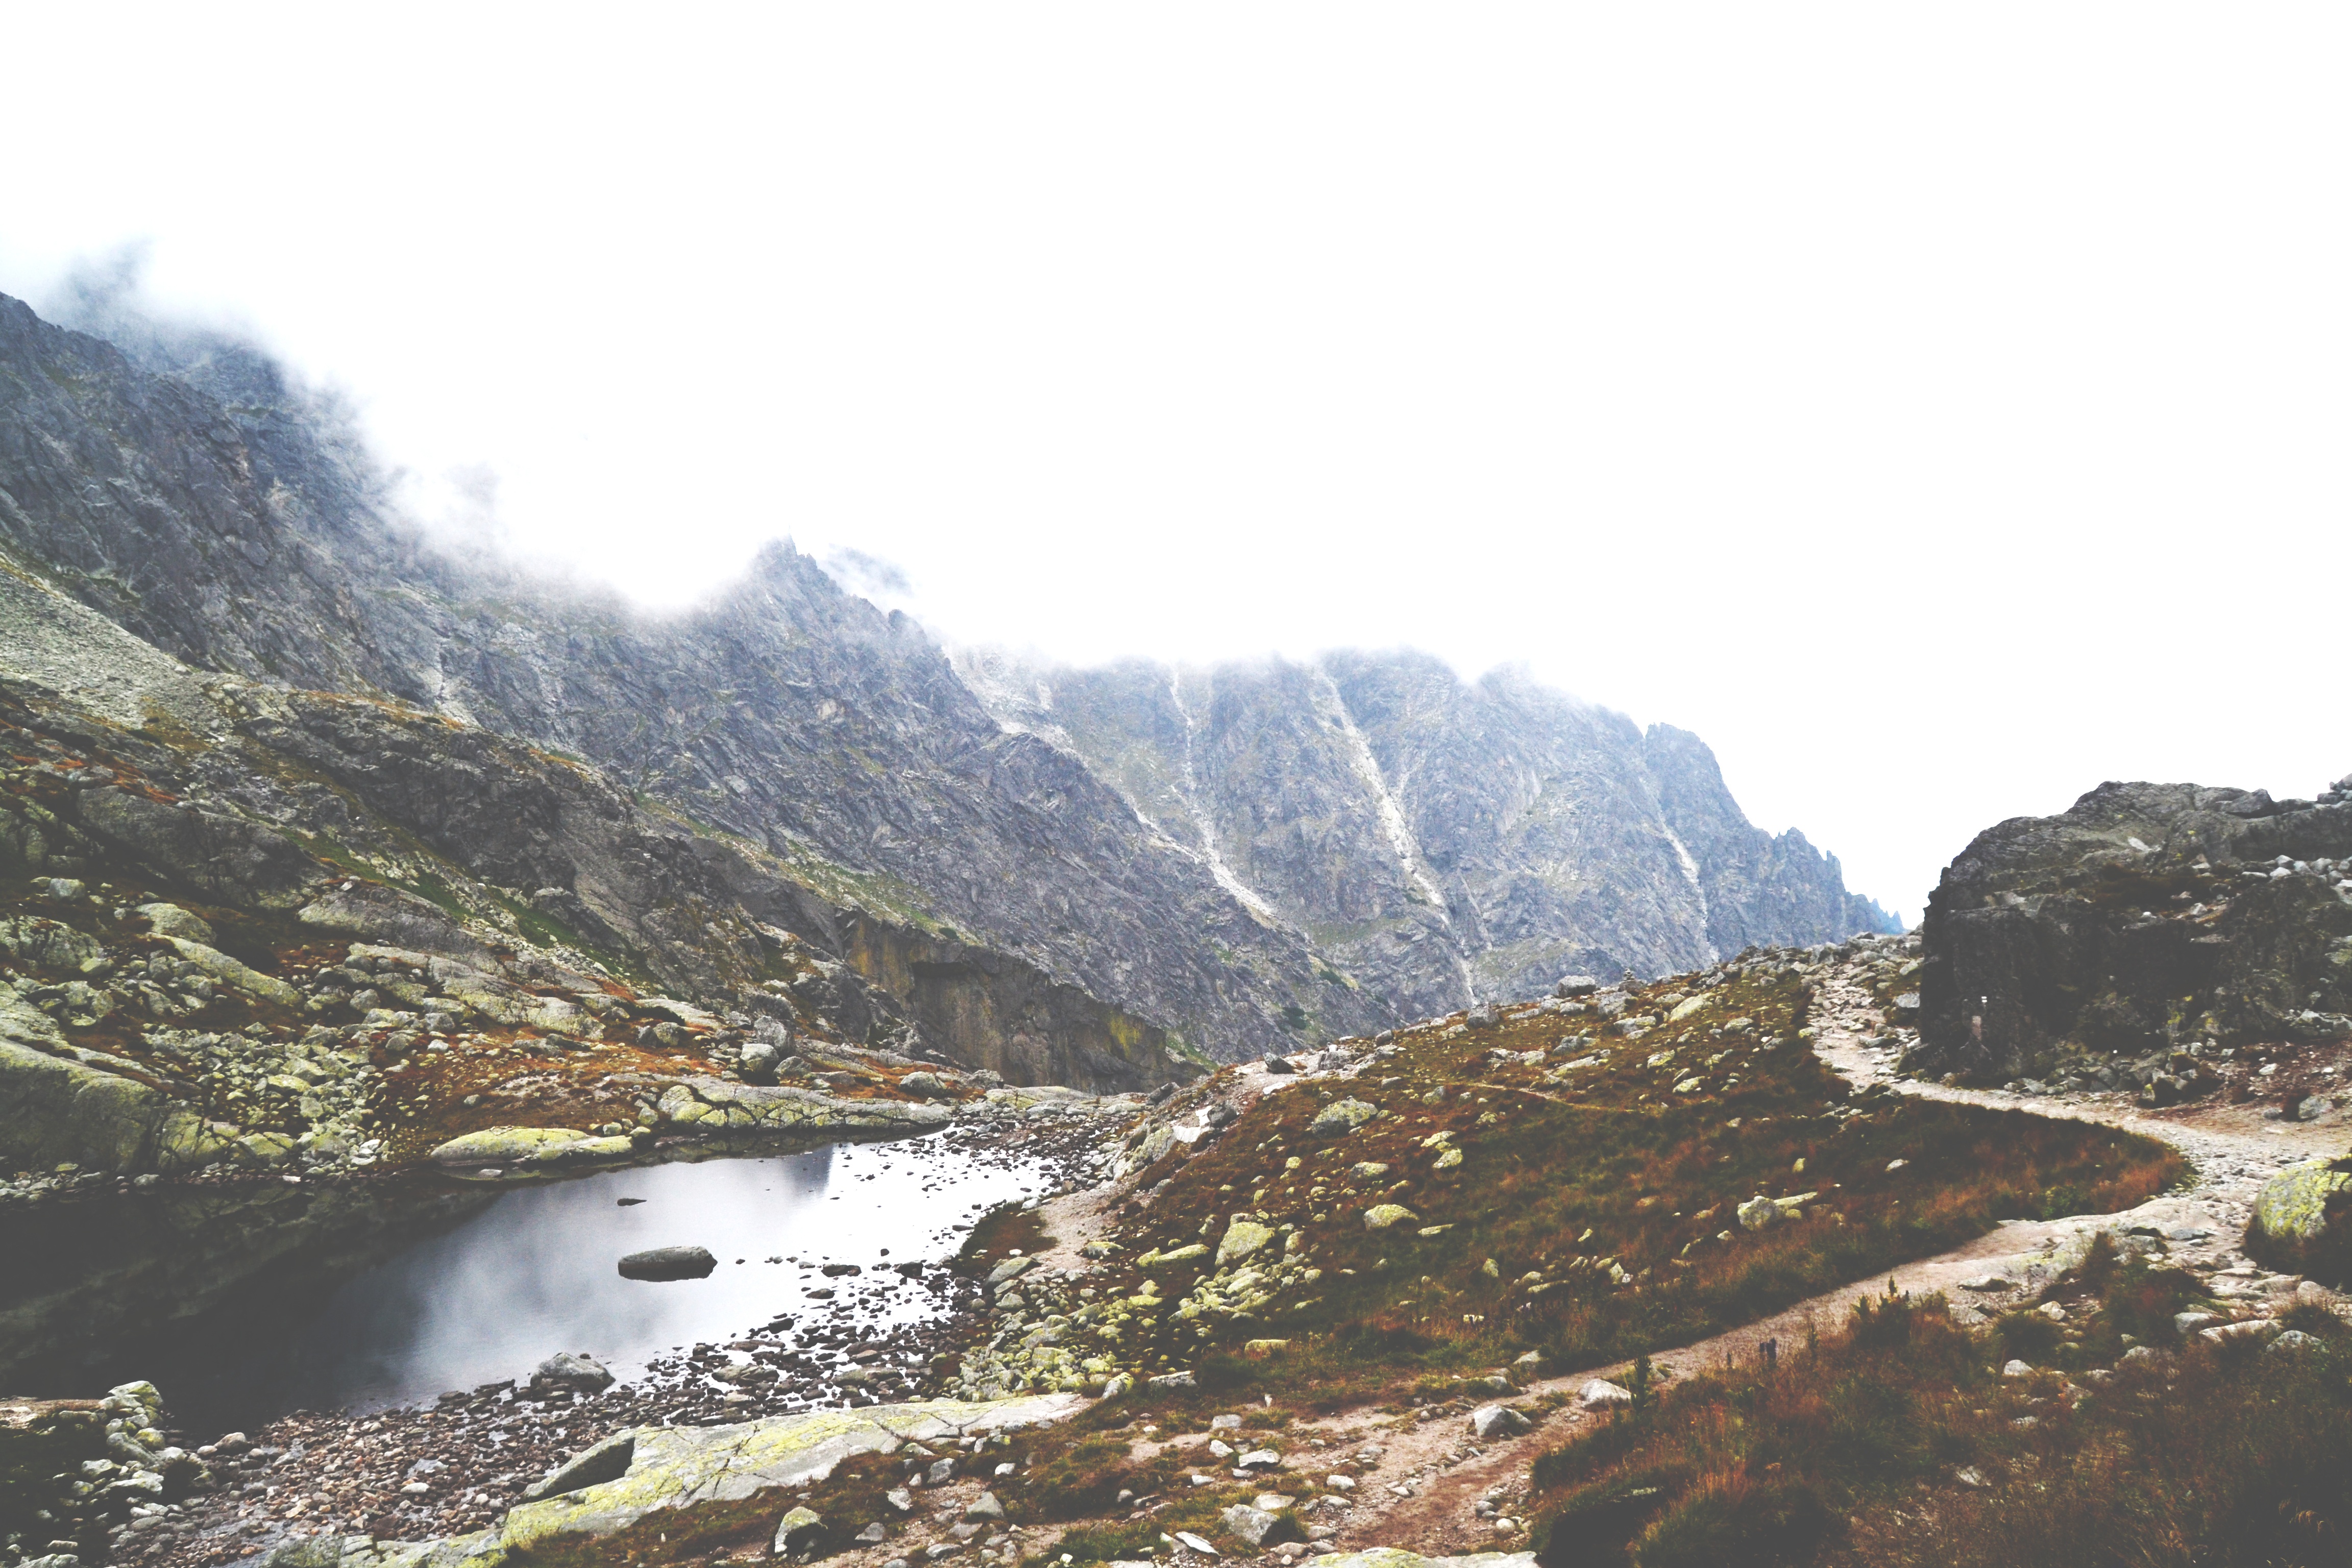
coast, mountain, mountain range, cliff, fjord, reservoir, terrain, ridge, plateau, loch, wadi, landform, mountain pass, geological phenomenon